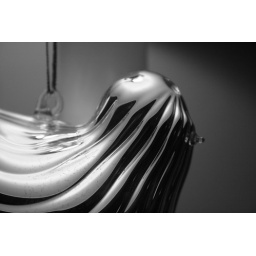
a black and white photo of a little bird ornament, in time for christmas.